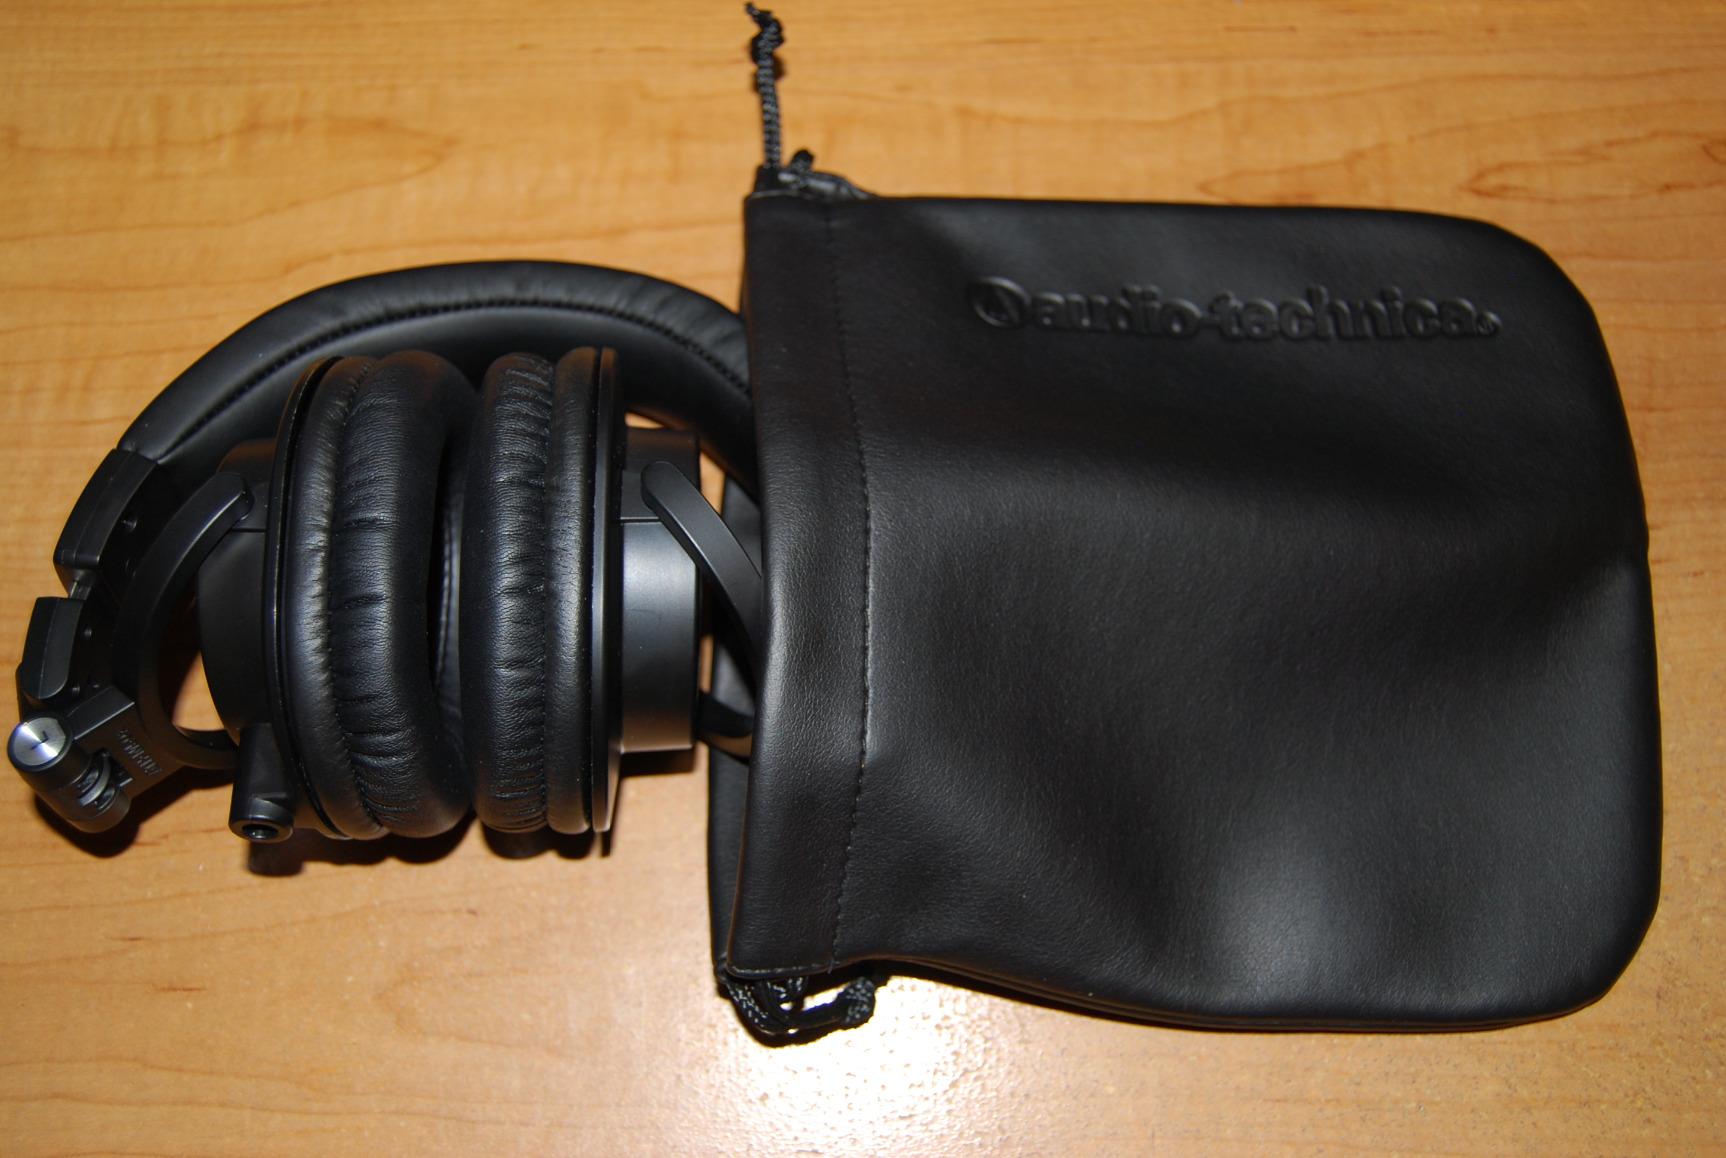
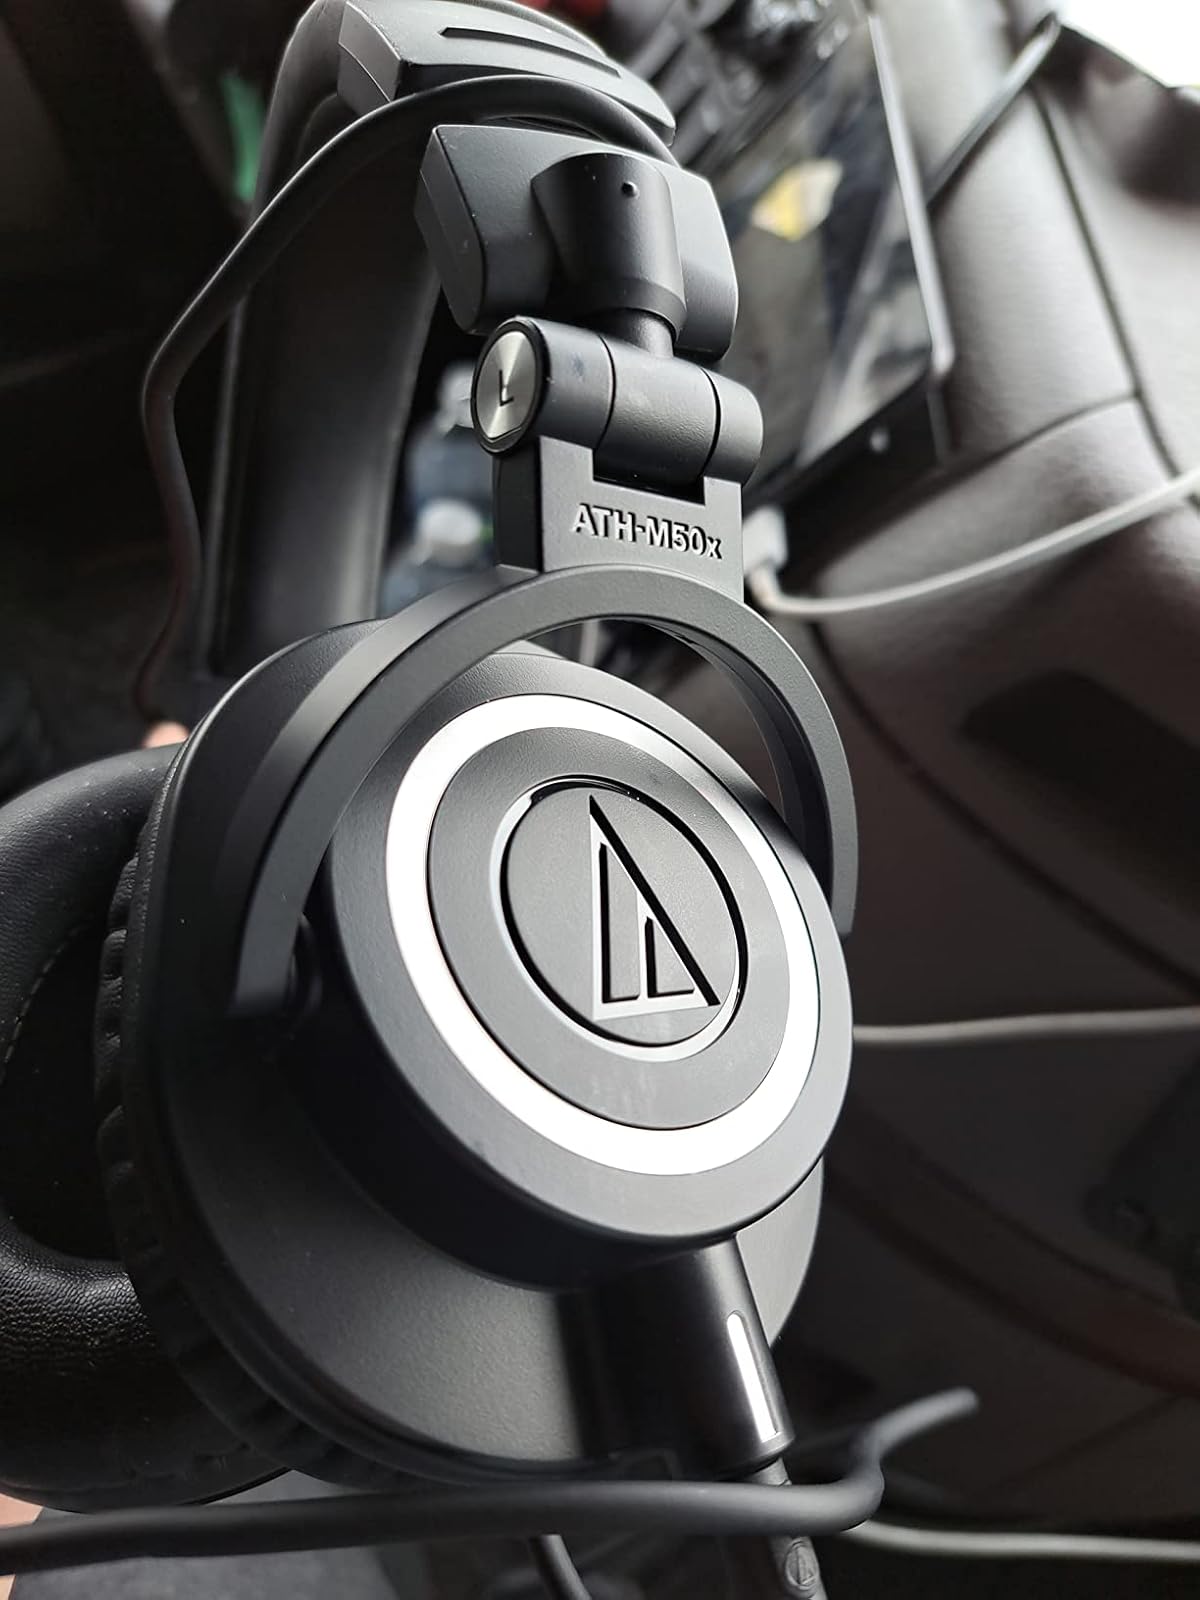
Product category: headphones
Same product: yes